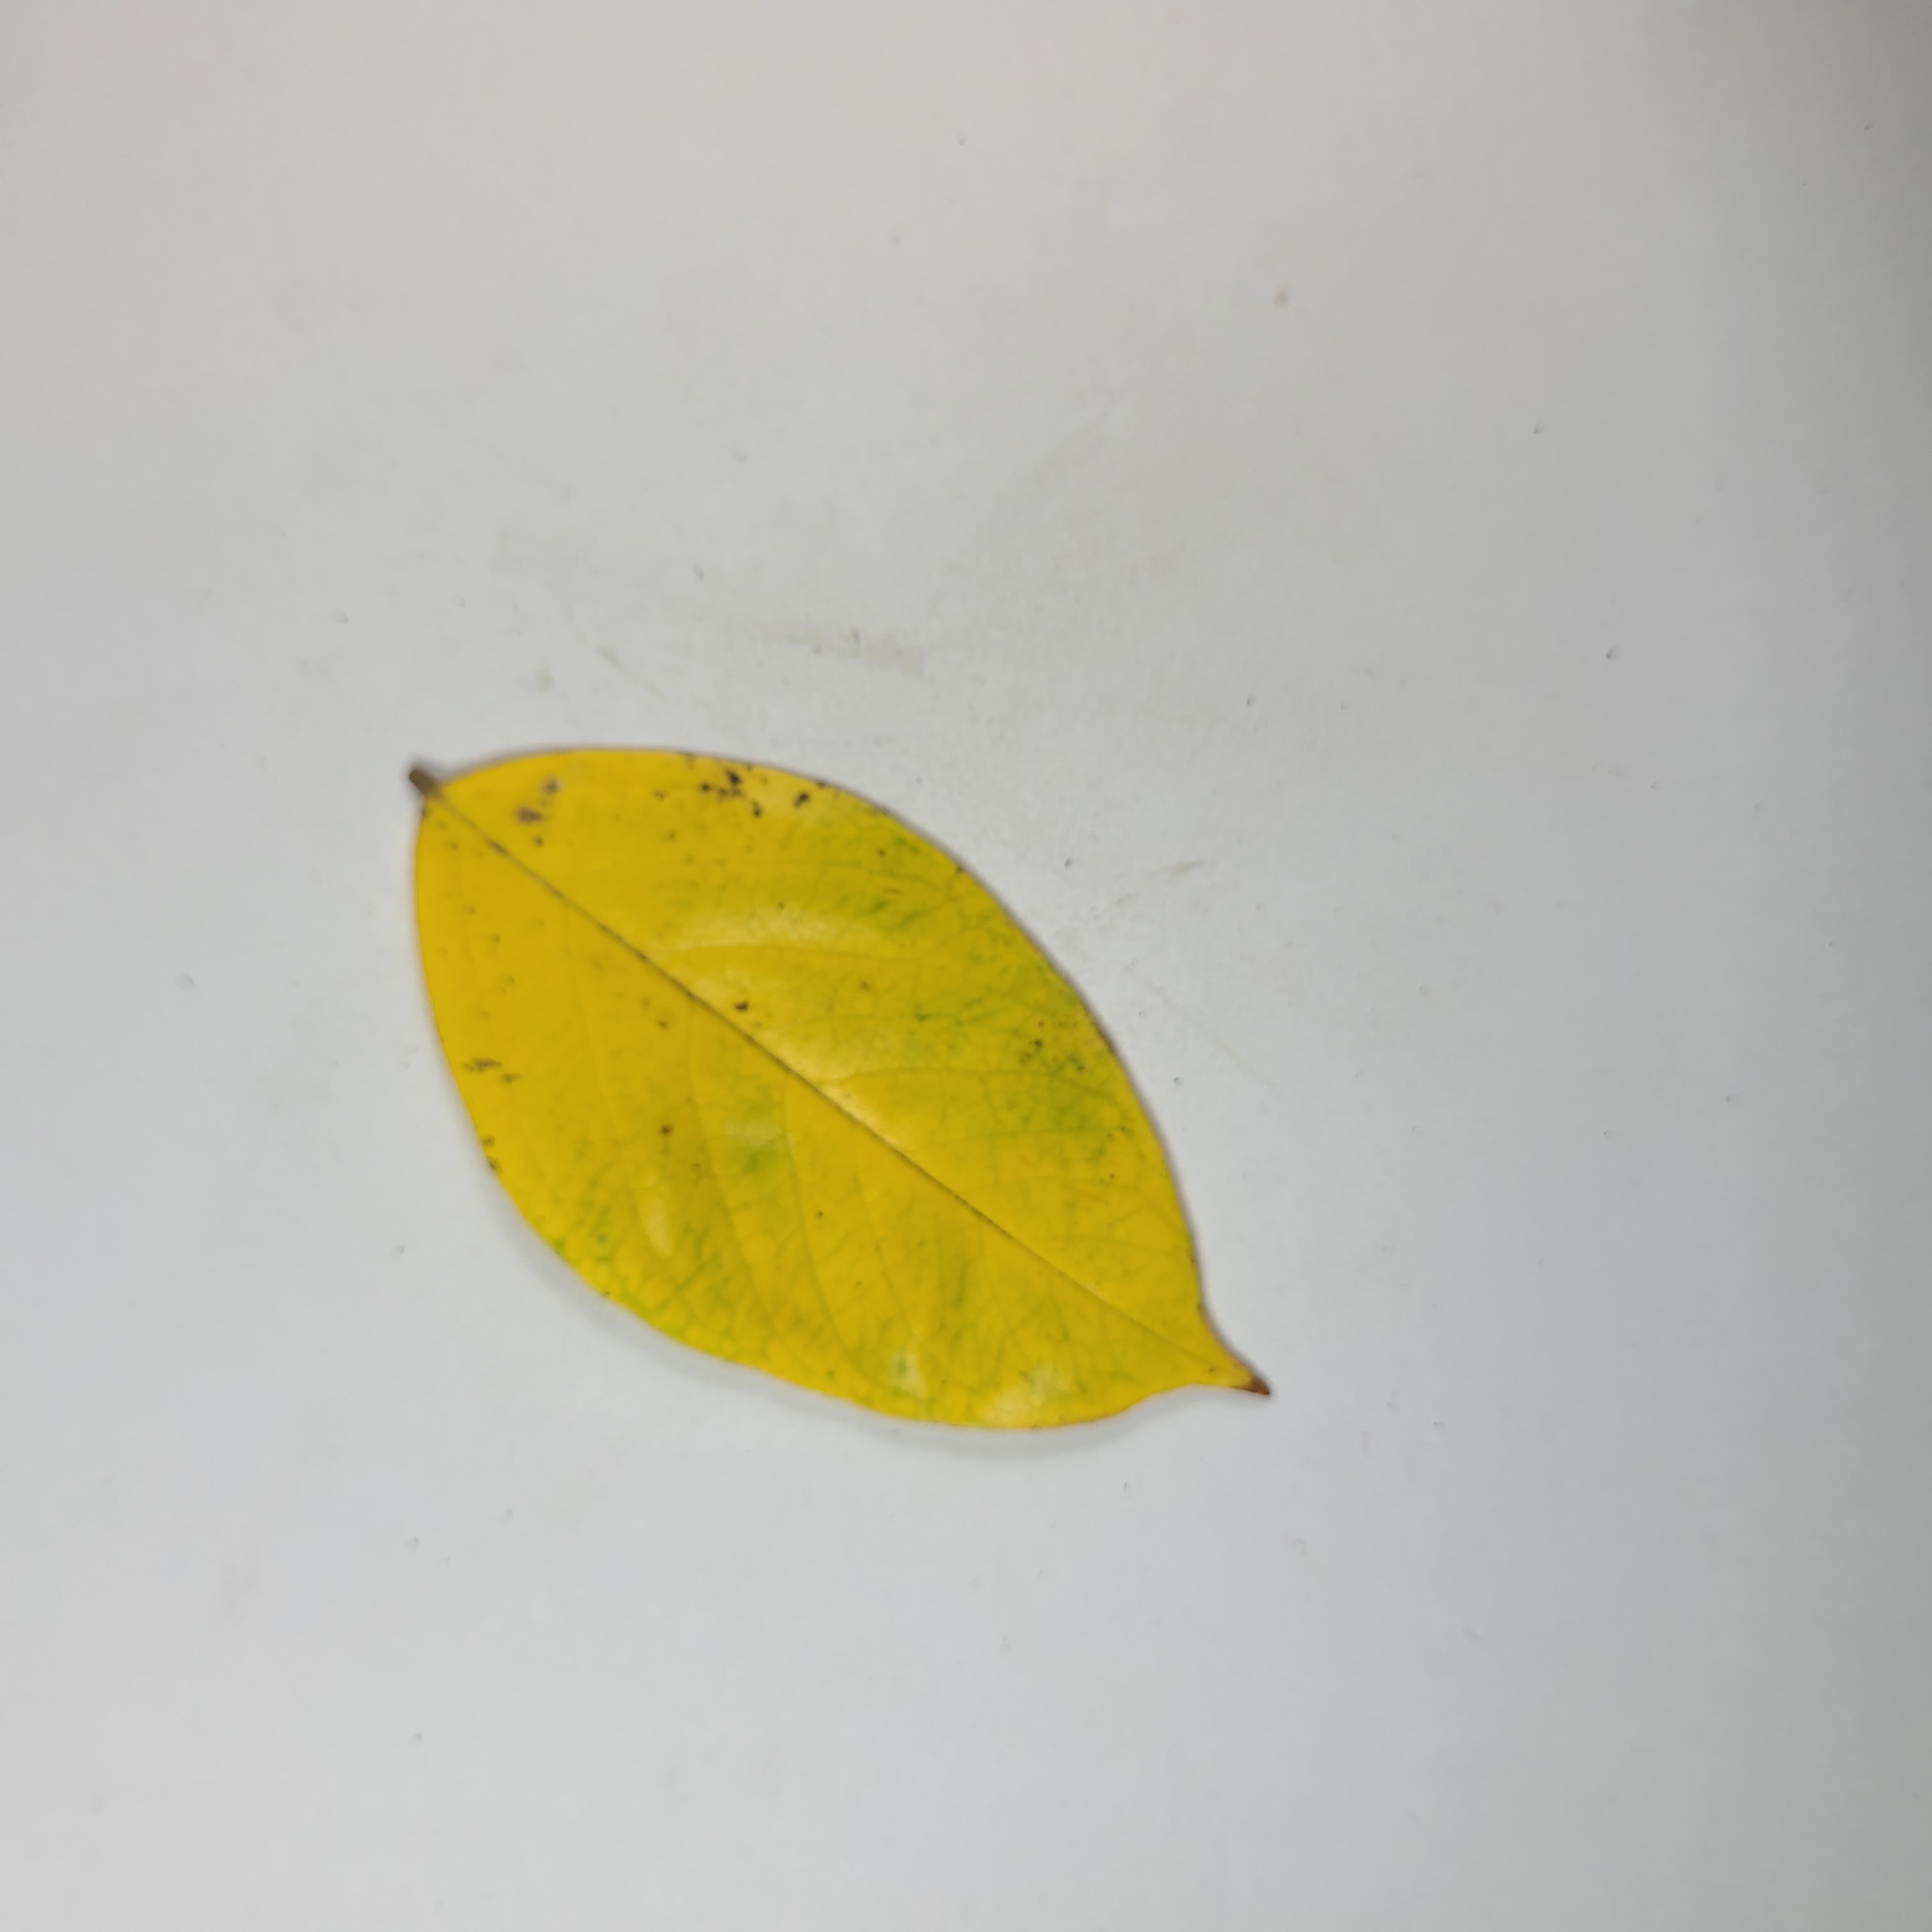
Label: Yellow Leaves